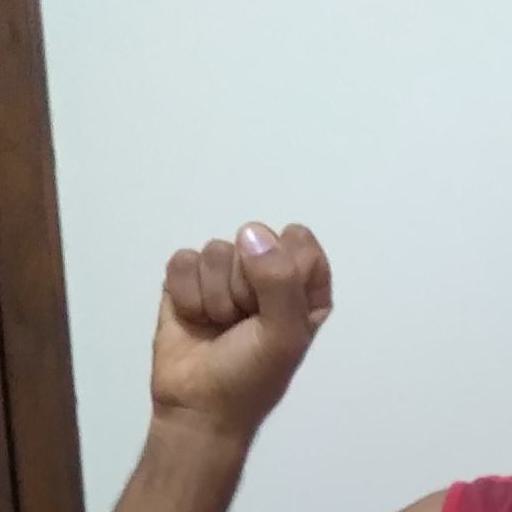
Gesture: fist